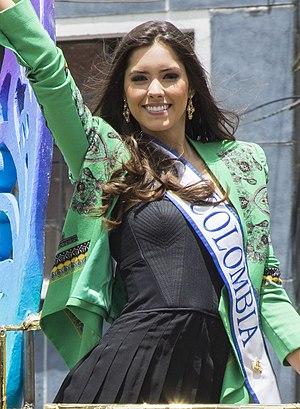
Paulina Vega Dieppa, née le 15 janvier 1993 à Barranquilla, est un mannequin colombien. Elle est élue Miss Colombie 2013 le 11 novembre 2013 ainsi que Miss Univers 2014 le 25 janvier 2015, à Miami.
Miss Univers 2014, 63ᵉ élection de Miss Univers, s'est déroulée le 25 janvier 2015 à Doral, aux États-Unis. La gagnante est la Colombienne Paulina Vega Dieppa, qui succède à la Vénézuelienne María Gabriela Isler, Miss Univers 2013.